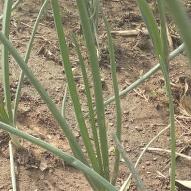
Crop: Onion
Condition: healthy-leaf